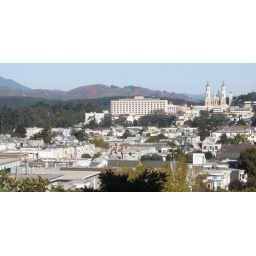
View from Belvedere House, a gay owned bed and breakfast in SF. Top of Golden Gate bridge seen in background.